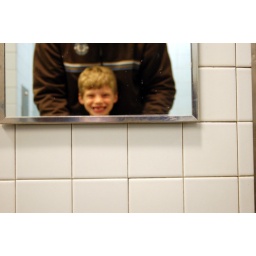
Easton's shot of us in the mirror of a bathroom in Disneyland.